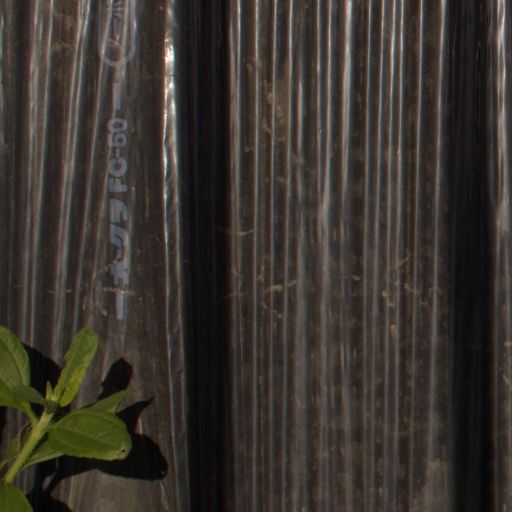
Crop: Jerusalem artichoke